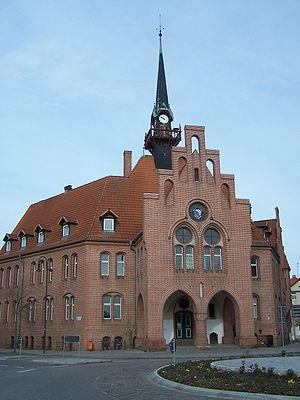
Nauen est une ville située dans l'arrondissement du Pays de la Havel et la région de Brandebourg.